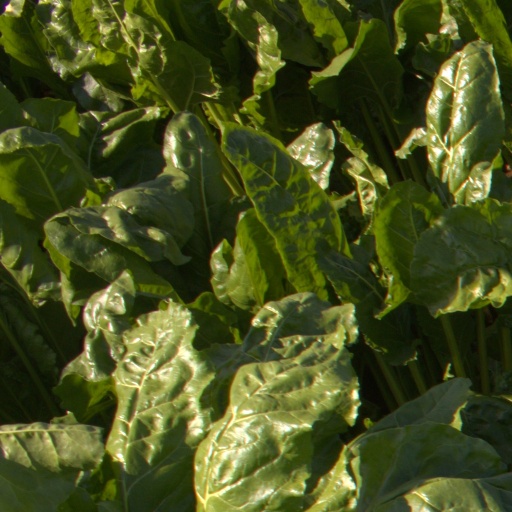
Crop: sugar beet